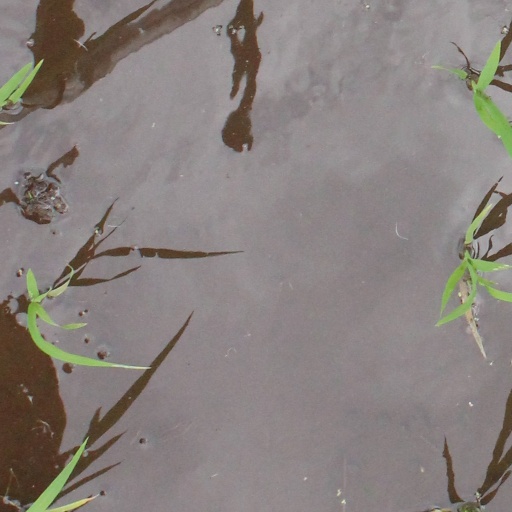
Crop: rice